Glenn Hall

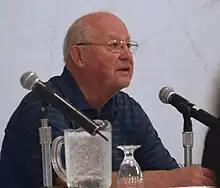
Glenn Hall in 2011

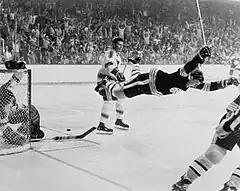
Bobby Orr's famous celebration upon scoring the winning goal in the 1970 Stanley Cup Finals. Hall can be seen in net on the far left of the picture

He had retired after the 1968–69 season, but Hall came out of retirement to play 18 games in 1969–70 season. He was in goal when the Boston Bruins' Bobby Orr scored the Stanley Cup-clinching goal in game 4 of the 1970 Finals after only 40 seconds of overtime.